Luru Mayu Lake

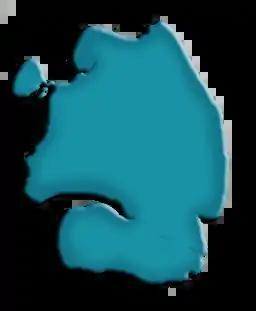

Luru Mayu Lake (Quechua "luru" pip, "mayu" river, "pip river", Hispanicized spelling "Loromayu") is a lake in Bolivia located in the Potosí Department, Sud Lípez Province, San Pablo de Lípez Municipality. At an elevation of 4,666 m, its surface area is 12 km. It lies in the Eduardo Avaroa Andean Fauna National Reserve, northwest of a mountain called Luru Mayu. The lake is named after a river which originates in the mountains south and southeast of the lake.